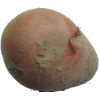
Label: Potato Red 1